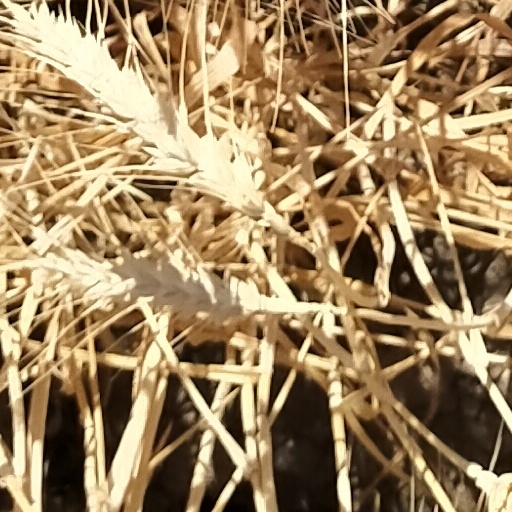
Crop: wheat